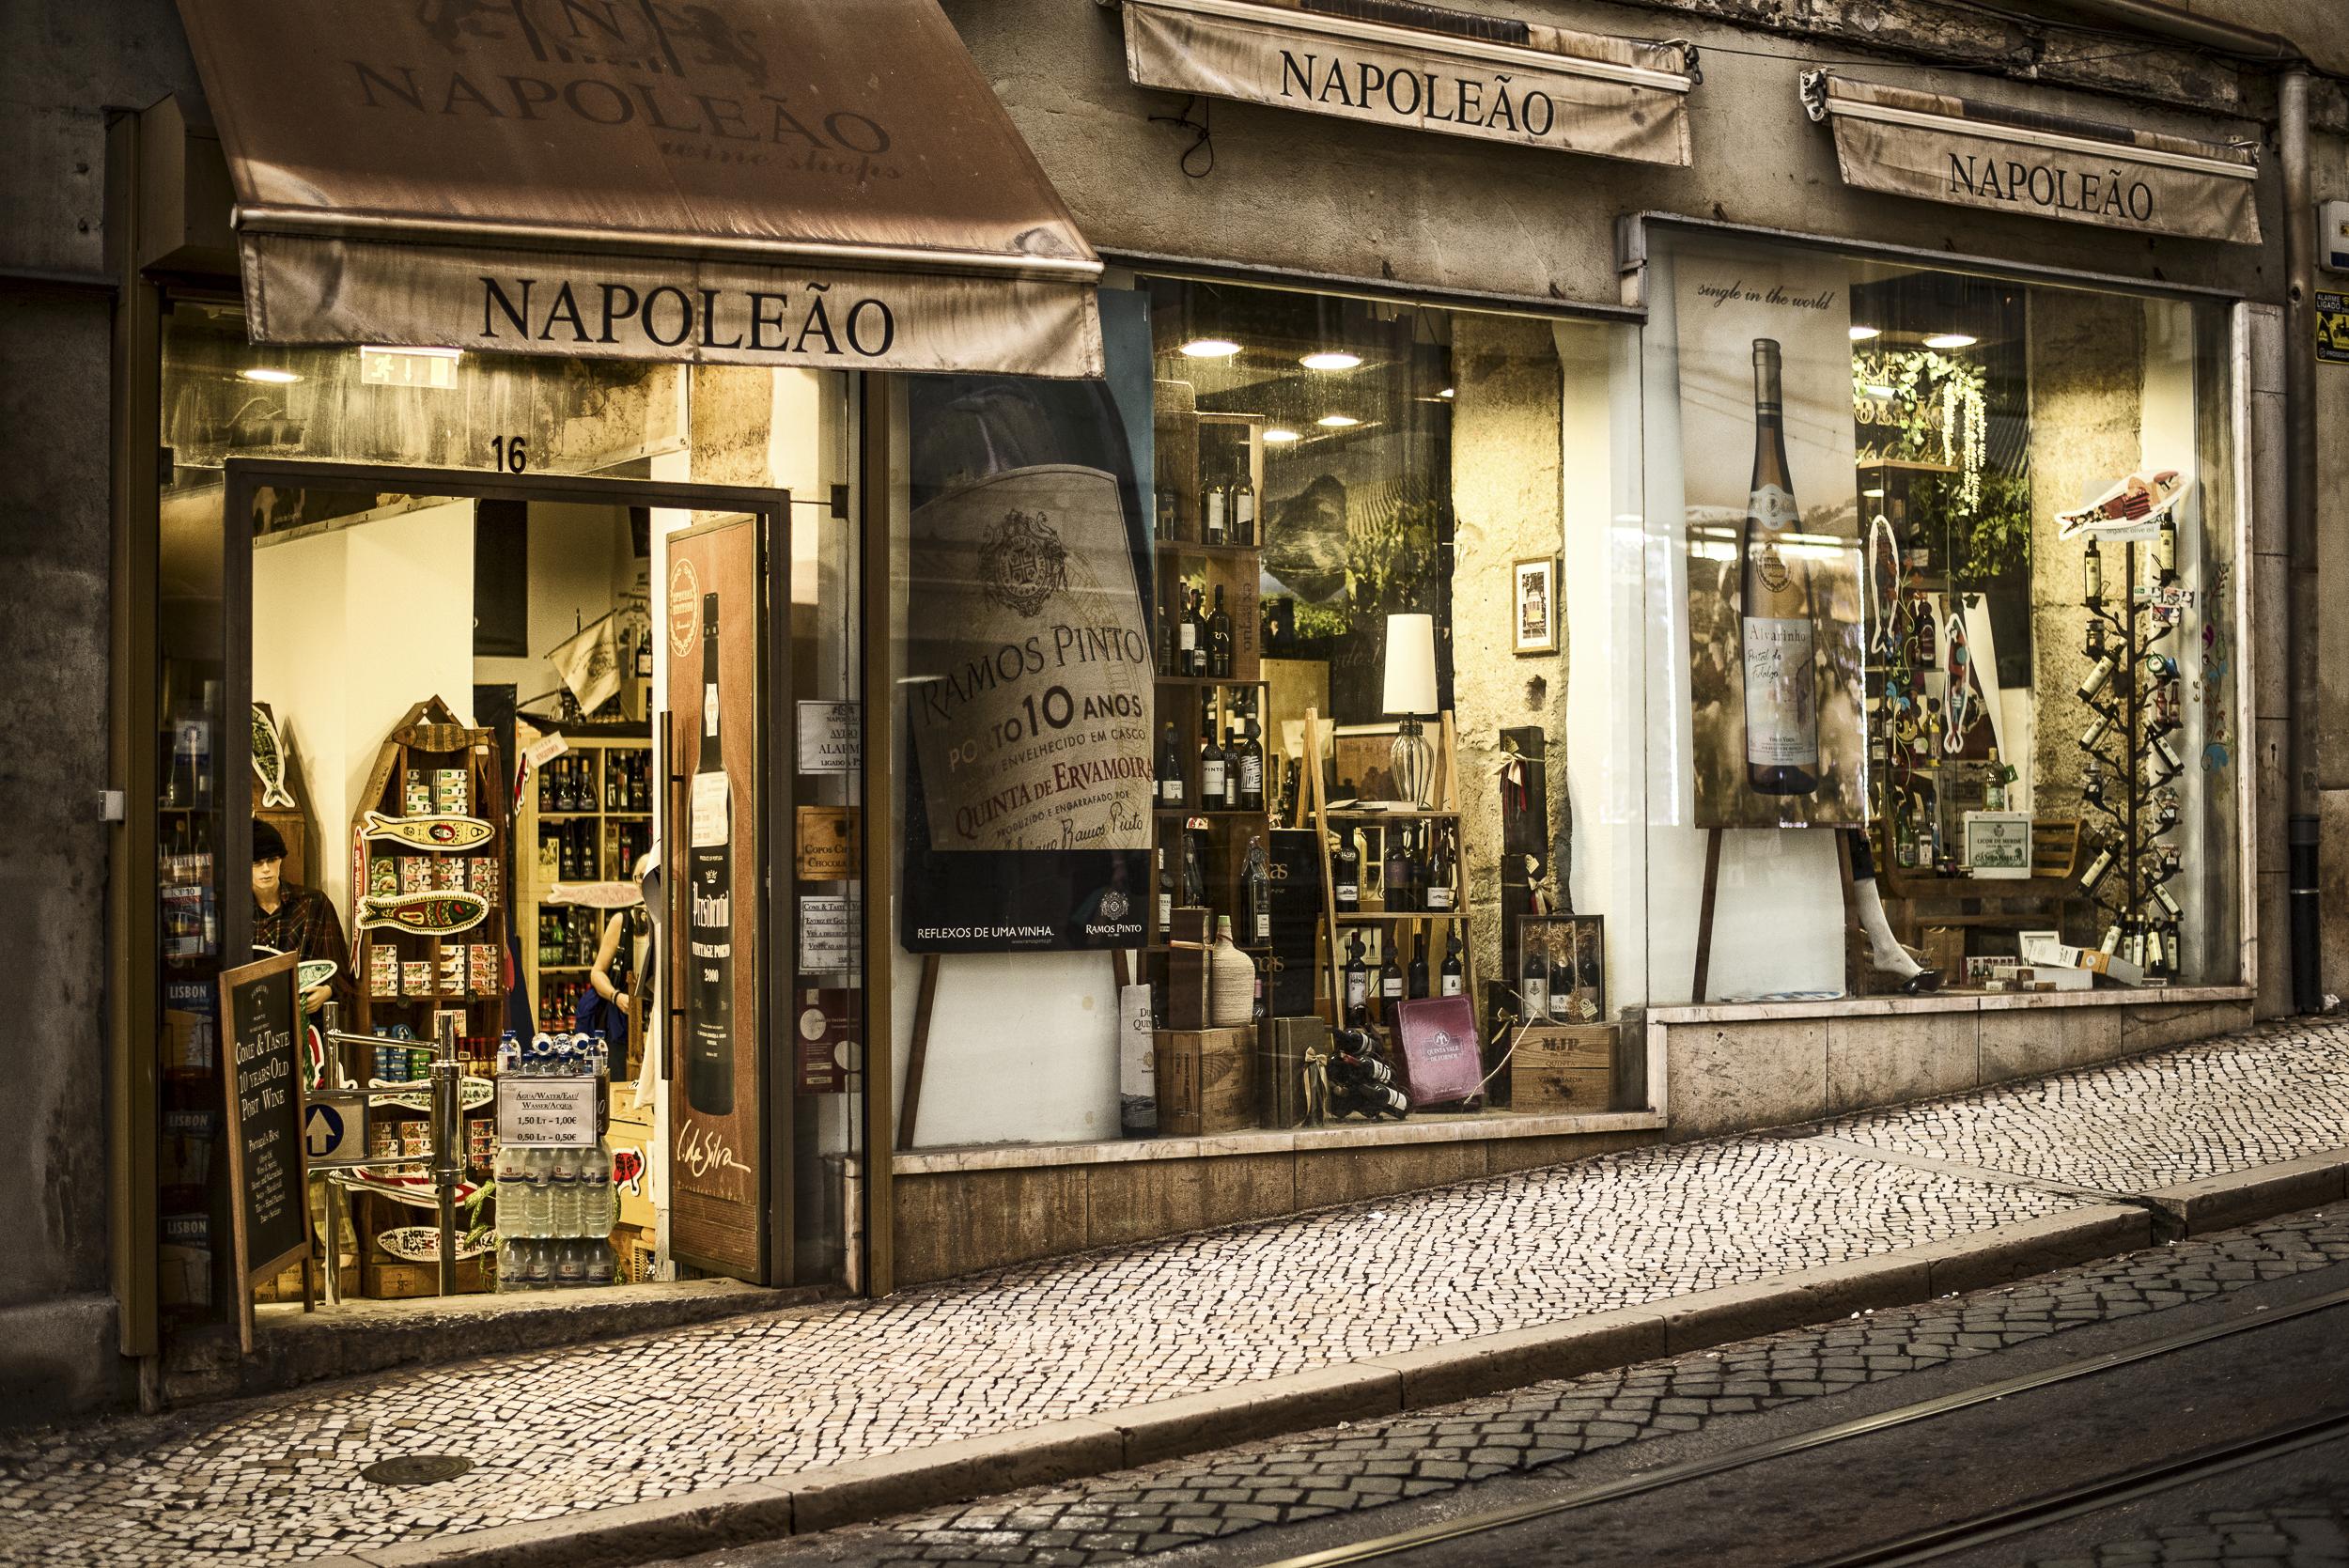
road, street, restaurant, bar, europe, nikon, shopping, interior design, boutique, portugal, nikkor, d750, lisbonne, curuyann, yann, coeuru, retail, urban area